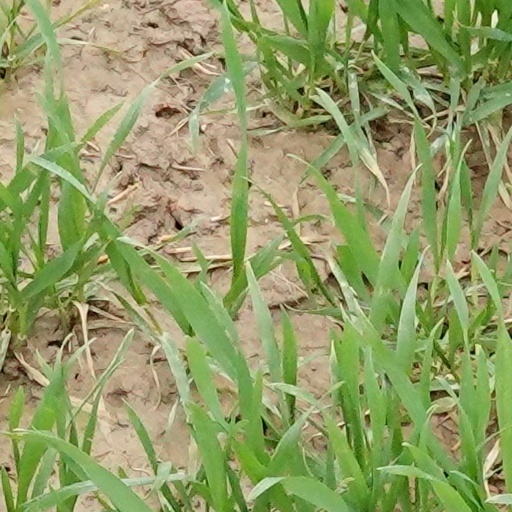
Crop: wheat